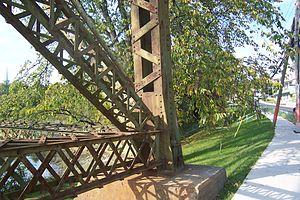
Détail de la base d'un pilier du Tracel de Cap-Rouge près de la Côte de Cap-Rouge.
Le tracel de Cap-Rouge est un viaduc ferroviaire à tréteaux situé dans le quartier de Cap-Rouge, à Québec. Achevé en 1908, il est toujours en service.